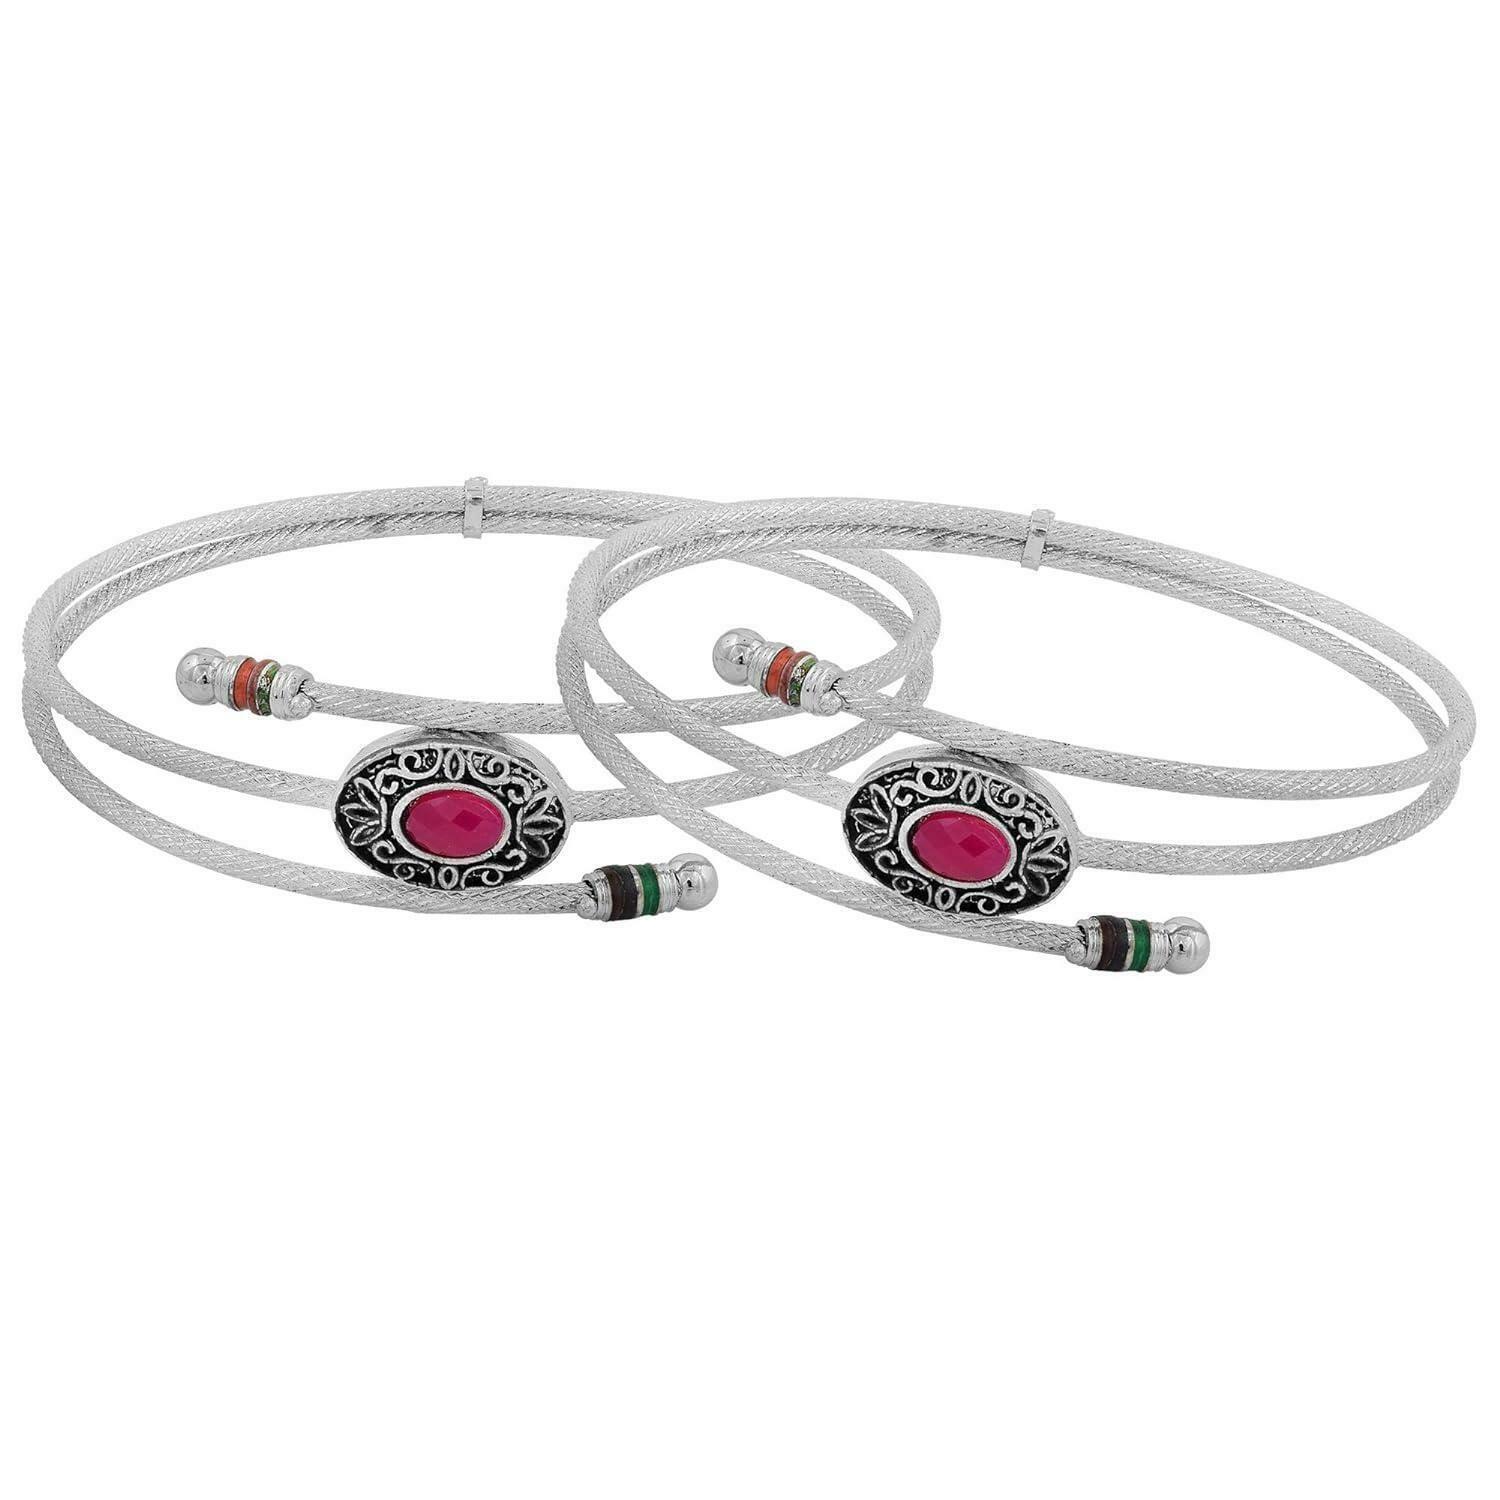
Morir Silver Plated For Women 2 0
Type: Necklaces & Pendants
Brand: MORIR
Price: Rs. 499
 Pair these traditional indian-inspired jewels with a vibrant, fashionable dress for an enhanced look ideal partywear. a good gifting option for all age groups, on birthdays, anniversaries, or surprise parties. perfect gift is simple, unique, beautiful, absolutely a great gift to express your love for your mother, girlfriend, fiancee, wife, valentine, family or just a friend,etc. great gifts on mother 's day , wedding , anniversary day ,valentine's day or christmas day.
Features: Package Content : 2 Bangles, Color: Silver,Available In Women Size: 2.6, 2.8, 2.10 Please Mention Your Wrist Size While Ordering. Care Instruction: Keep It In A Jewellery Box; Do Not Spray Perfumes Or Deodorants Directly On The Jewellery.,Keep Jewellery Away From Direct Heat, Water, Perfumes, Deodorants And Other Strong Chemicals As They May React With The Metal Or Plating.,Made In India : All Our Products Are Manufactured In India And Are Exclusively Crafted To Adorn Your Persona.,Suitable For Any Outfit And Any Occasion.